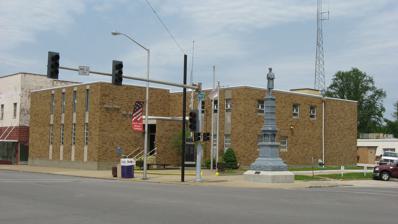
Building: Wabash County Courthouse (Illinois)
Country: United States of America
Year built: 1959
Local government building in the United States View from the southwest The Wabash County Courthouse is a historic governmental building in downtown Mount Carmel , Illinois , United States .  Built in the late nineteenth century as the fifth courthouse in Wabash County , it has experienced a series of extensive remodelling projects that have left it with virtually nothing of the original building. County seat history When Edwards County was formed in 1814, Palmyra was named its first county seat ; at the time, the county's boundaries embraced nearly half of the present-day state of Illinois, substantial parts of modern Wisconsin , and some parts of the Upper Peninsula of Michigan as far north as the Canadian border. Palmyra's tenure in this position was short-lived, as the growing population in the county's western portion sparked a county seat war in 1824: violence nearly erupted when the county seat was moved to Albion , but peace was restored when the two sides agreed to work together to convince the Illinois General Assembly to divide Edwards County into two separate counties.  This goal was accomplished in December 1824, with Palmyra and other eastern parts of the county being placed within the boundaries of the new Wabash County.  However, the law moved the county seat several miles away to Centerville , although within a few years the seat had again been moved, this time to Mount Carmel. Previous courthouses First courthouse No purpose-built courthouse was ever built in Palmyra; throughout the years that it was the county seat, county officials rented the house of Gervase Hazleton, beginning with a rent of $8 but lowering their annual rent to just 6¼¢ for the entirety of the second year. Second courthouse The second courthouse in the county, and the first after the county's creation, was built in Centerville in 1826.  County commissioners contracted with miller Moses Bedell in September 1825 for the construction of a frame courthouse, two stories tall and measuring 26 by 36 feet (7.9 m × 11.0 m).  After the courthouse was finished nine months later, Bedell was paid $715 for the project. As Centerville soon began to fall into oblivion, county officials decided in 1829 to move to the flourishing settlement of Mount Carmel, and the old courthouse was abandoned. Third courthouse No substantial opposition arose to the idea of moving the county seat to Mount Carmel, except for that of expense, but local resident Scoby Stewart obviated the opposition by offering in March 1829 to donate $4,000 for the construction of a courthouse in the city by March 1831.  County officials readily accepted his offer and began soliciting bids for the location. Constructed with a square plan, the two-story building featured a cupola at the center of its hip roof .  Entrances were on different sides of the exterior, which was divided into three bays on some sides and two on others. This building lasted until 1857, in which year it was destroyed by fire, along with virtually all of the official records stored therein. Fourth courthouse Contractor Hiram Bell completed a replacement courthouse by the end of 1857 on the site of the previous building.  This building, which cost the county $6,770, was a Greek Revival building with an appearance resembling a church with a substantial wing.  This building remained until June 1877, when a tornado struck Mount Carmel and destroyed most of the business district; the storm was so fierce that state legislators appropriated $15,000 in relief funds, and it arose so fast that county officials were unaware of its presence until it began knocking down the building, interrupting a routine meeting that they were conducting. Current courthouse Front of the war memorial Plans were created for the construction of the current courthouse as early as June 1879, but the final contract waited nearly two years to be signed.  It was built primarily as a brick building, although stone was used for the water table and windowsills, and extensive woodworking was placed in the interior. Towers were constructed, topped with iron fence and accessible via trapdoors from within the building. The resulting Second Empire structure featured three stories of interior space under all but the lowest sections of its mansard roof. During 1959, county officials spent large sums of money on an extensive remodelling project, followed by another project in 1963; the resulting two-story building features a main entrance inside an ell , a few tall rectangular windows on all sides, and a flat roof.  Although the current courthouse is technically the same building as the one constructed in 1881, absolutely nothing remains of the original construction, and the courthouse's record in the Illinois Historic Sites Survey Inventory refers to it strictly as "2 story ugly brick (recent)" without any additional comment. Located adjacent to the courthouse on its southern side is a war memorial featuring a soldier who stands atop a pedestal. Placed during the second half of the nineteenth century, the memorial was temporarily removed for cleaning in 2007, but it was soon returned to its normal place. References